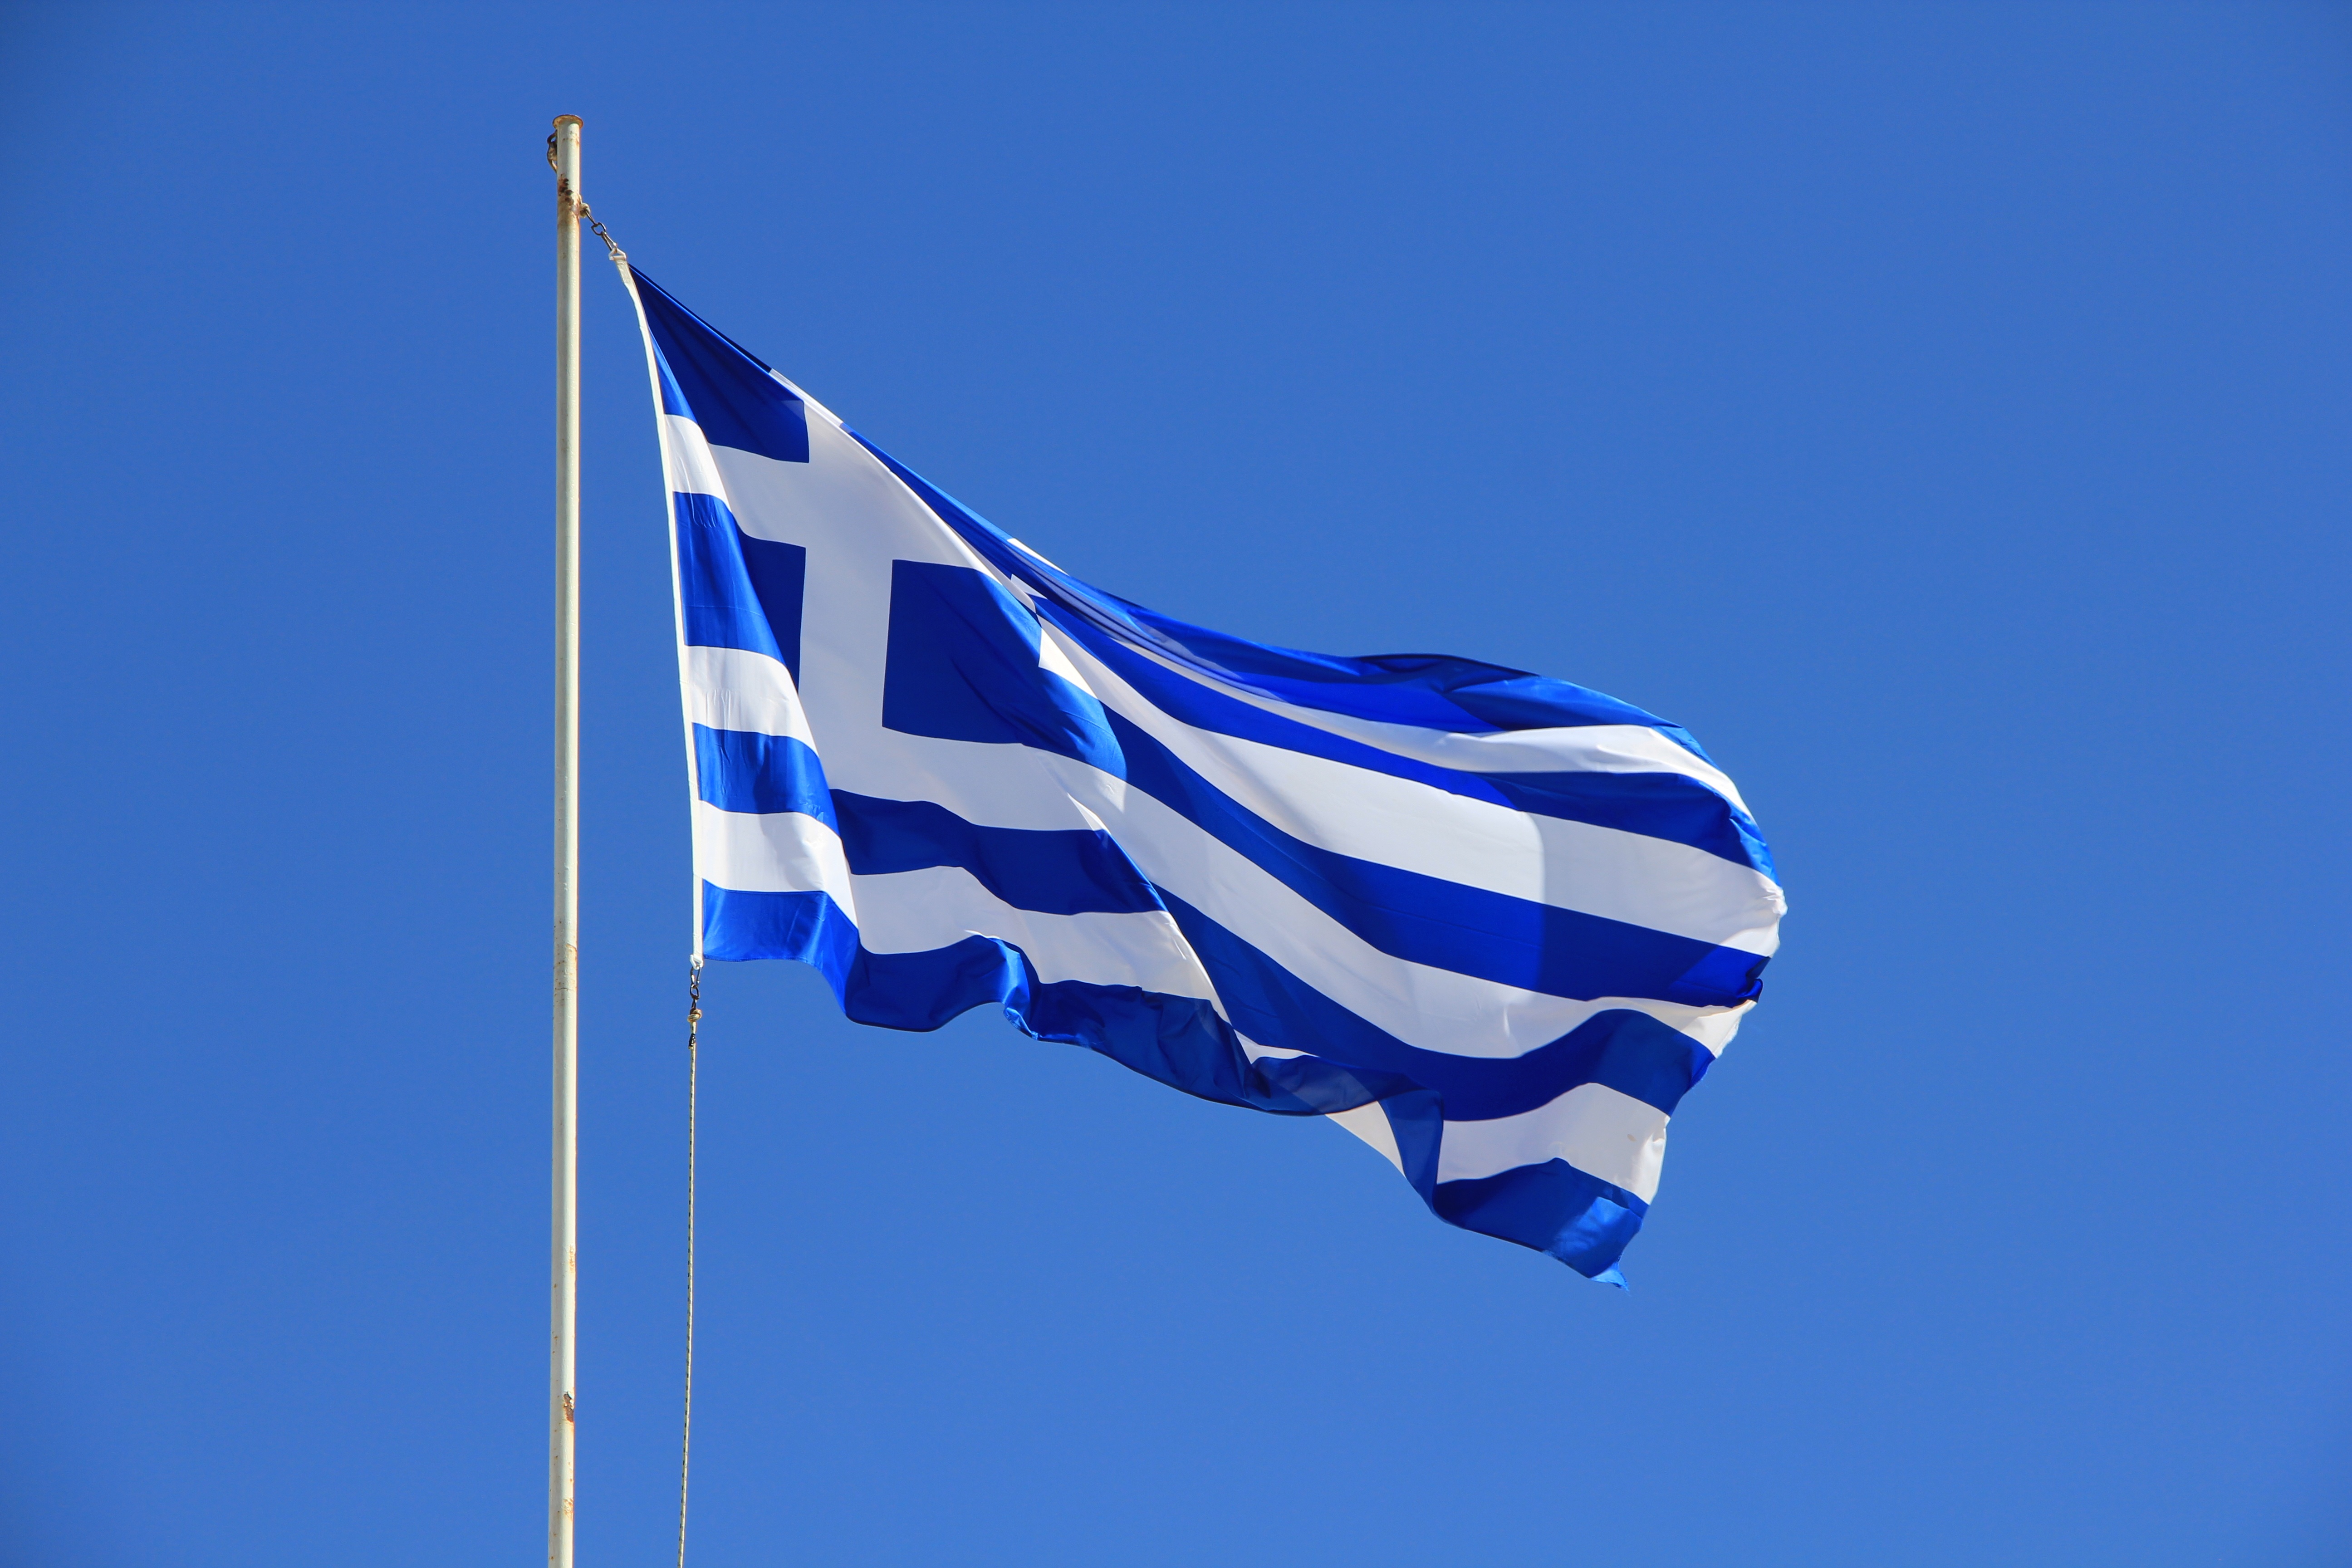
white, wind, travel, greek, mast, flag, blue, greece, national colours, greeks, flag of the united states